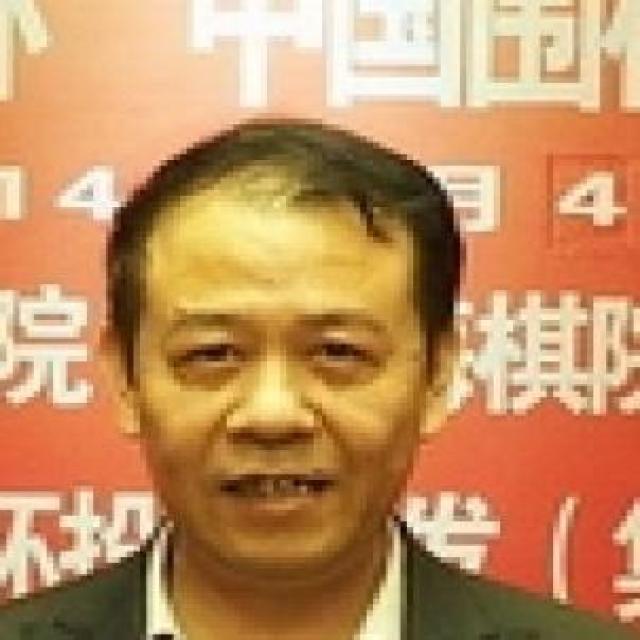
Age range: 45-64